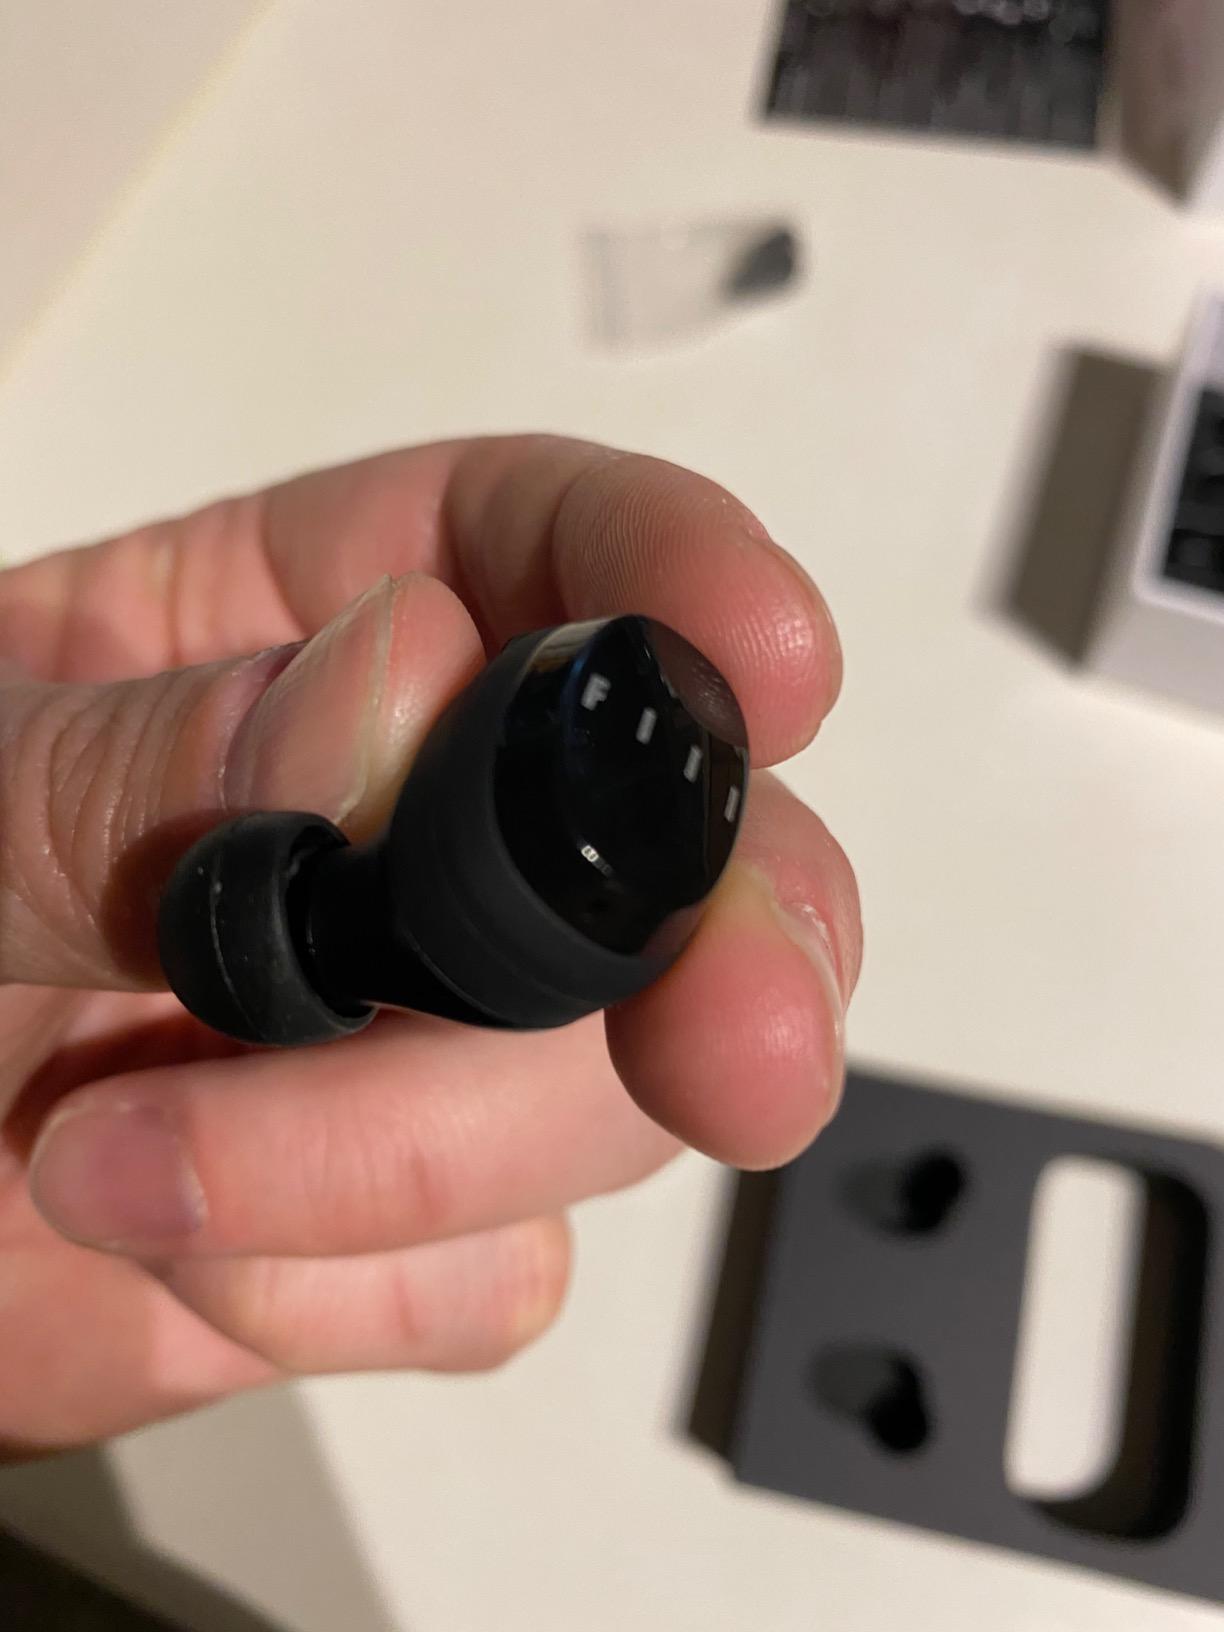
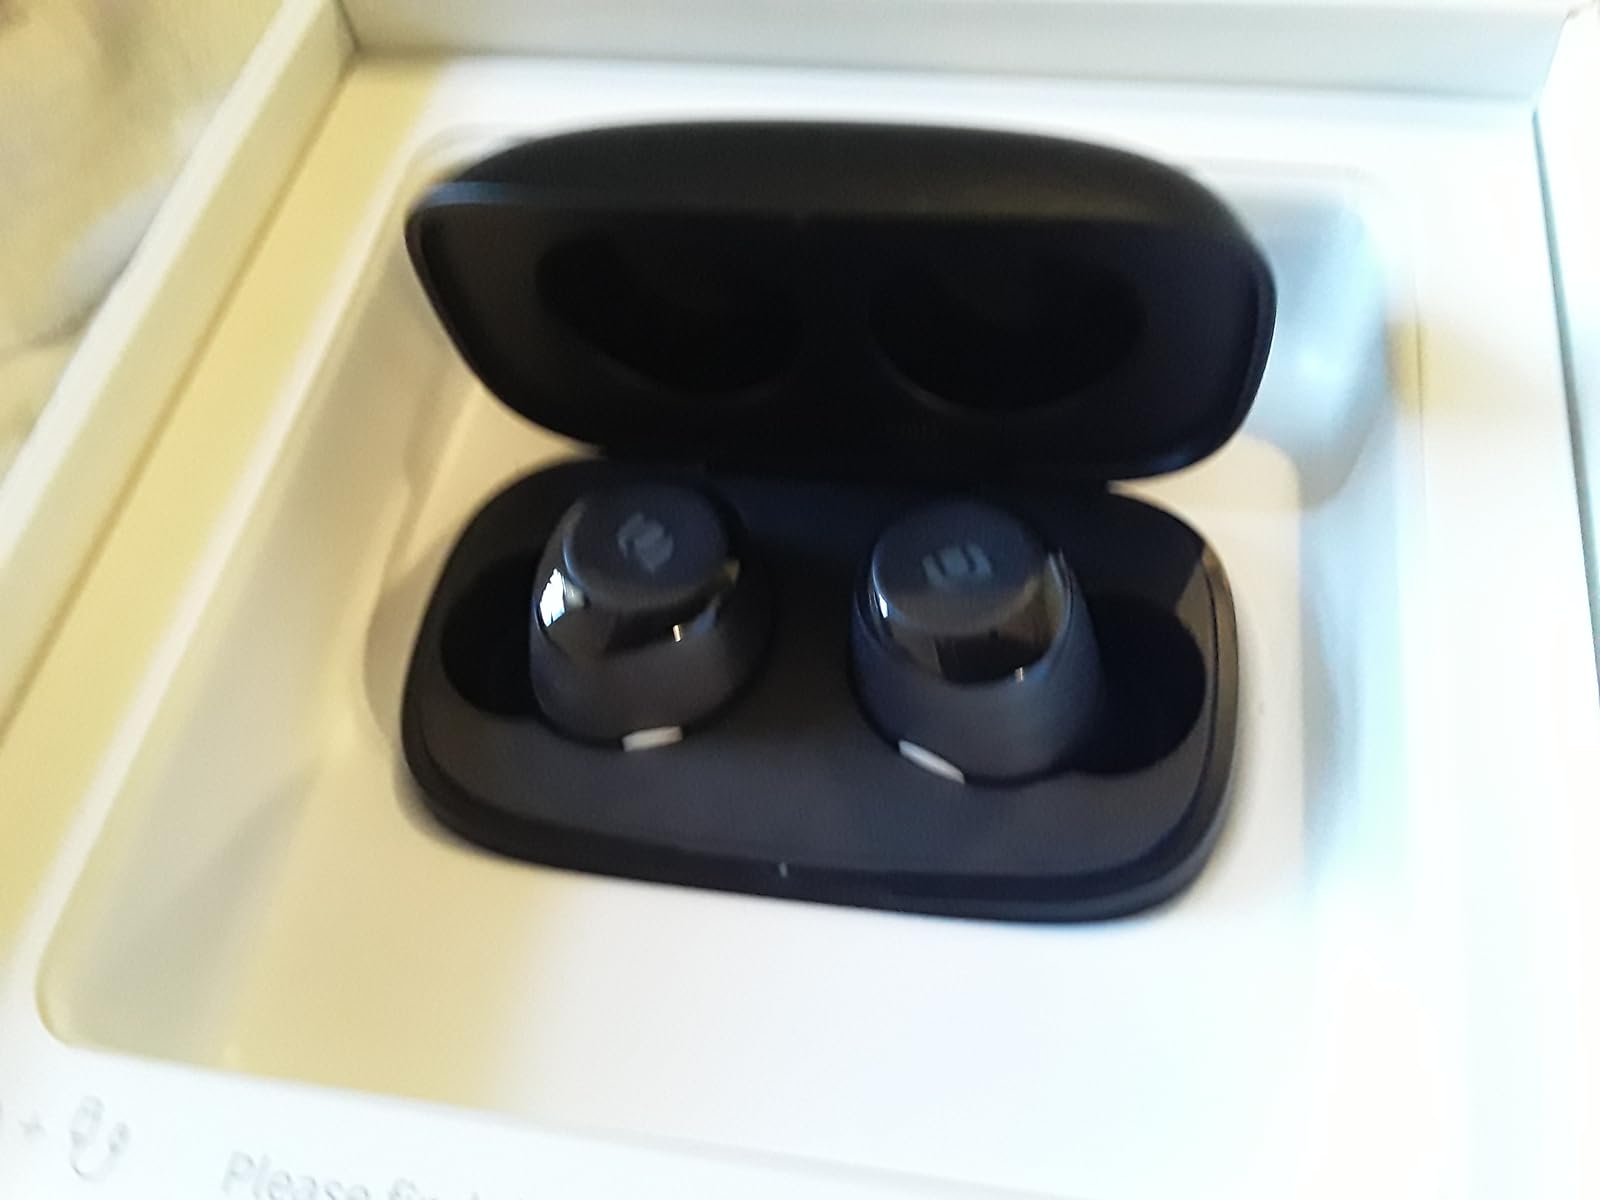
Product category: earbuds
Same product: no